George G. Eitel

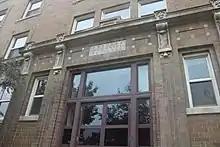
Former entrance to Eitel Hospital

The "Minneapolis Journal" first announced plans in 1906 and later published various renderings of his proposed hospital. Construction started in March 1911 and it opened in January 1912 with room for 100 patients. It cost $190,000 to build along with a training school for nurses. The private hospital served wealthy residents of Minneapolis. Sun porches had Navajo rugs and private rooms had brass beds and mahogany furniture. His wife Jeannette Eitel directed the nursing school.